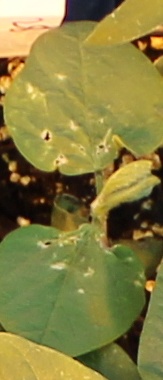
Label: Soybean